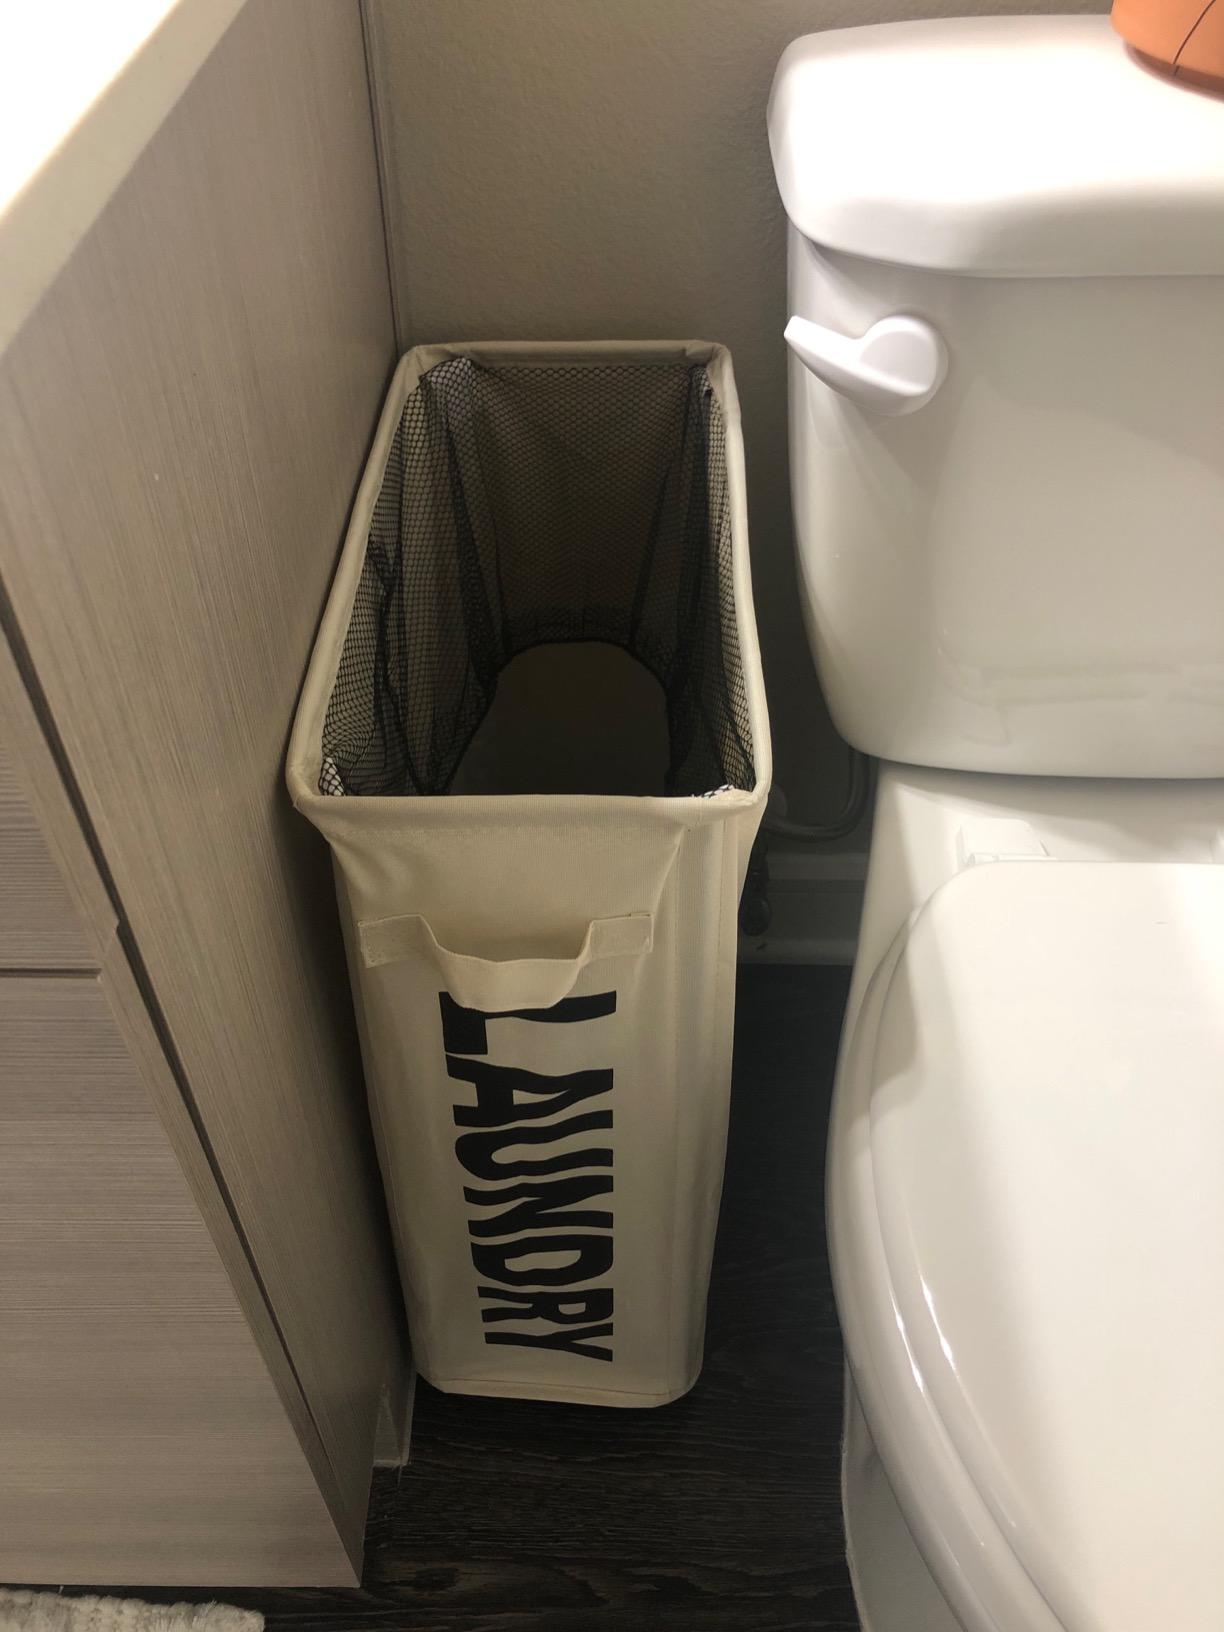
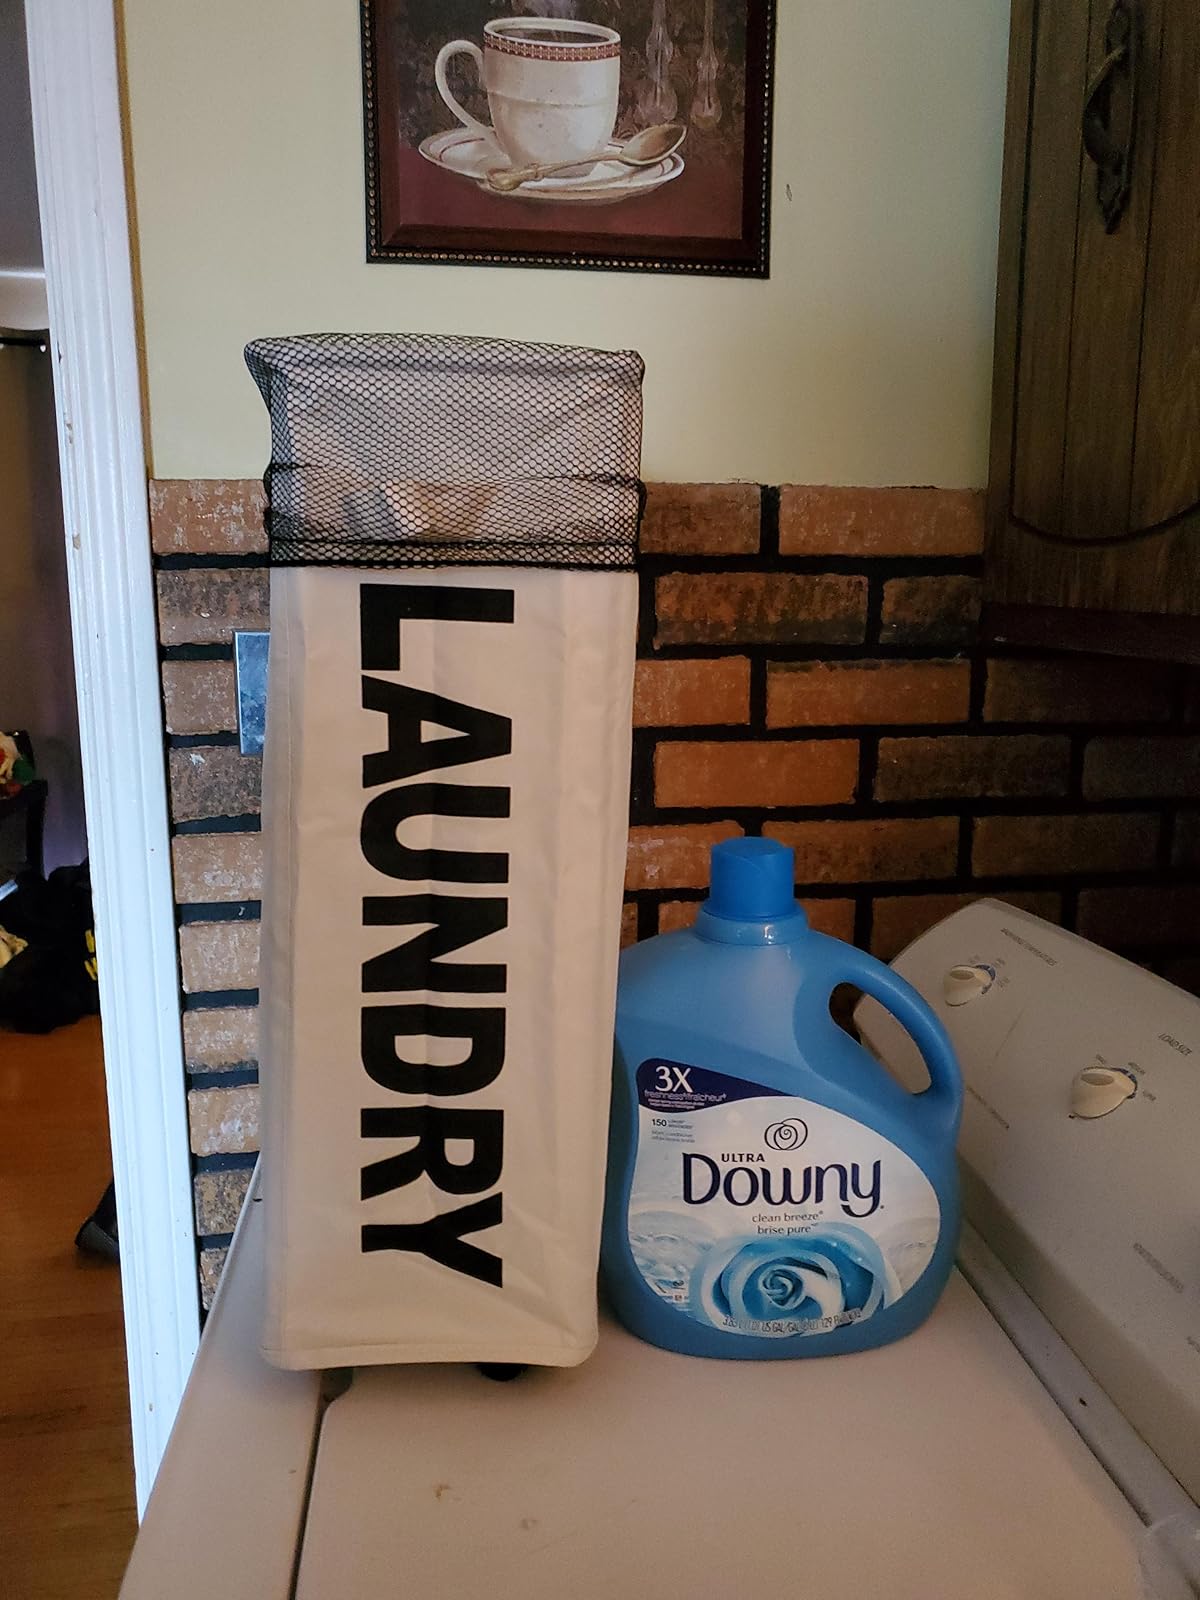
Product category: items_hamper
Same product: yes